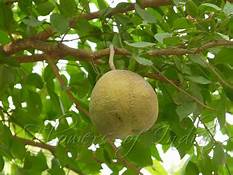
Label: others